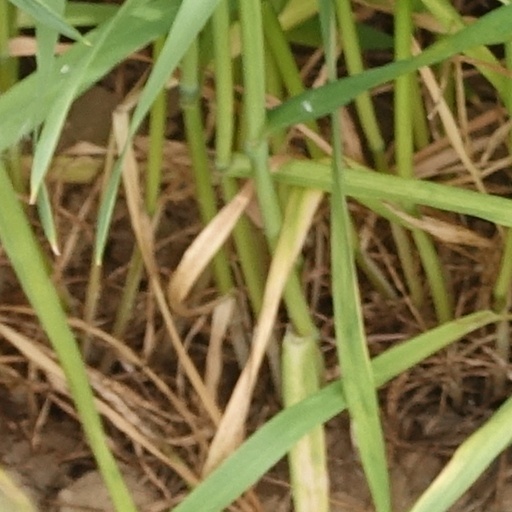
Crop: wheat